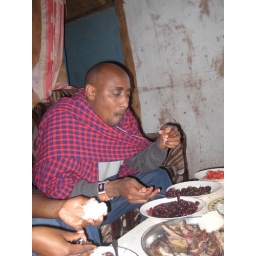
Don't even ask what is in that bowl that contains something very red and I don't mean the tomatoes.